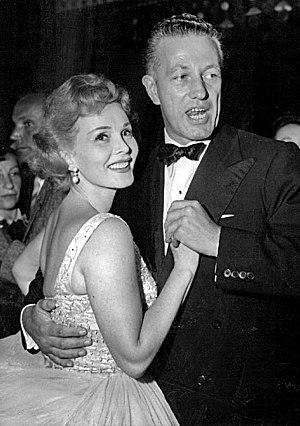
Nicholas Ray, de son vrai nom Raymond Nicholas Kienzle, est un réalisateur, scénariste et acteur américain né le 7 août 1911 à Galesville et mort le 16 juin 1979 à New York.